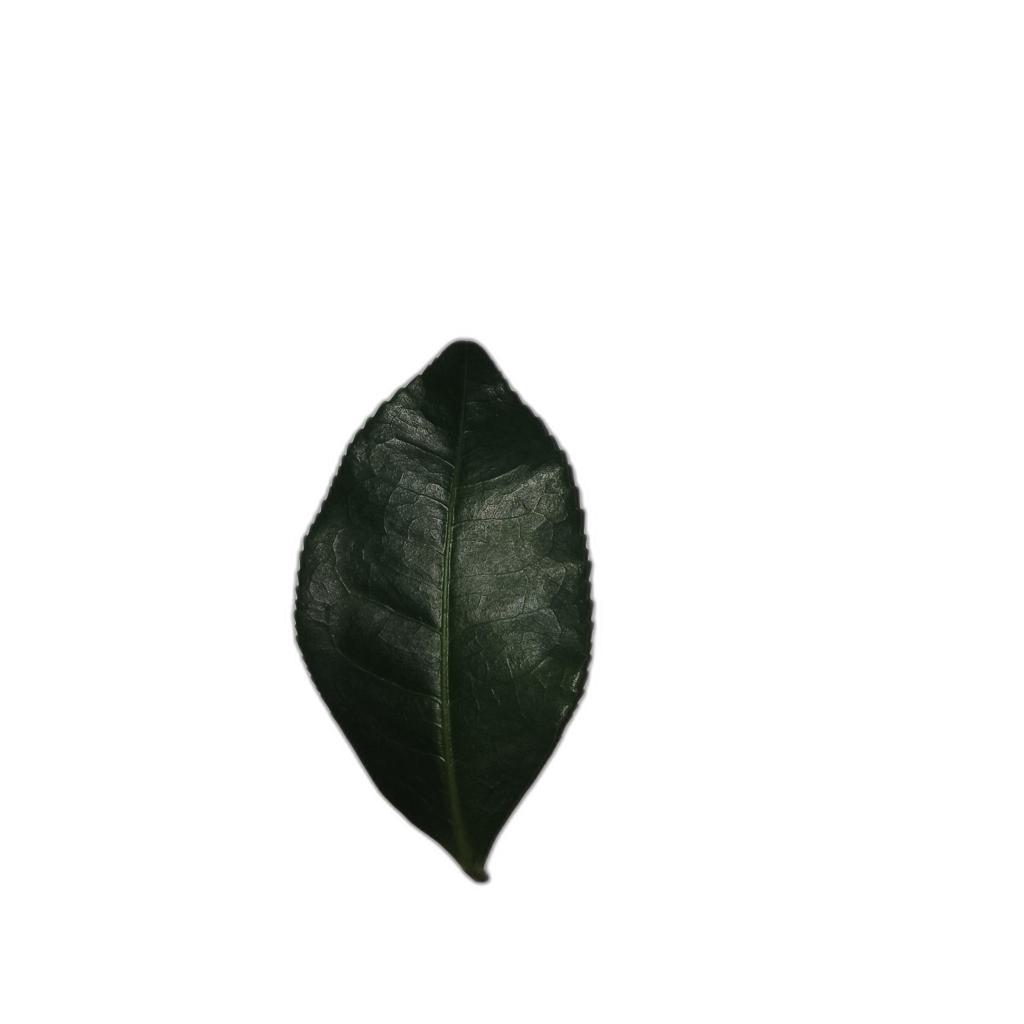
Label: Healthy